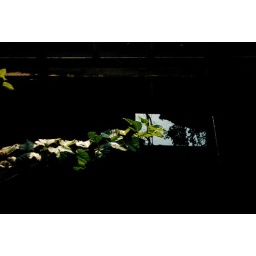
water would be mirror in daytime